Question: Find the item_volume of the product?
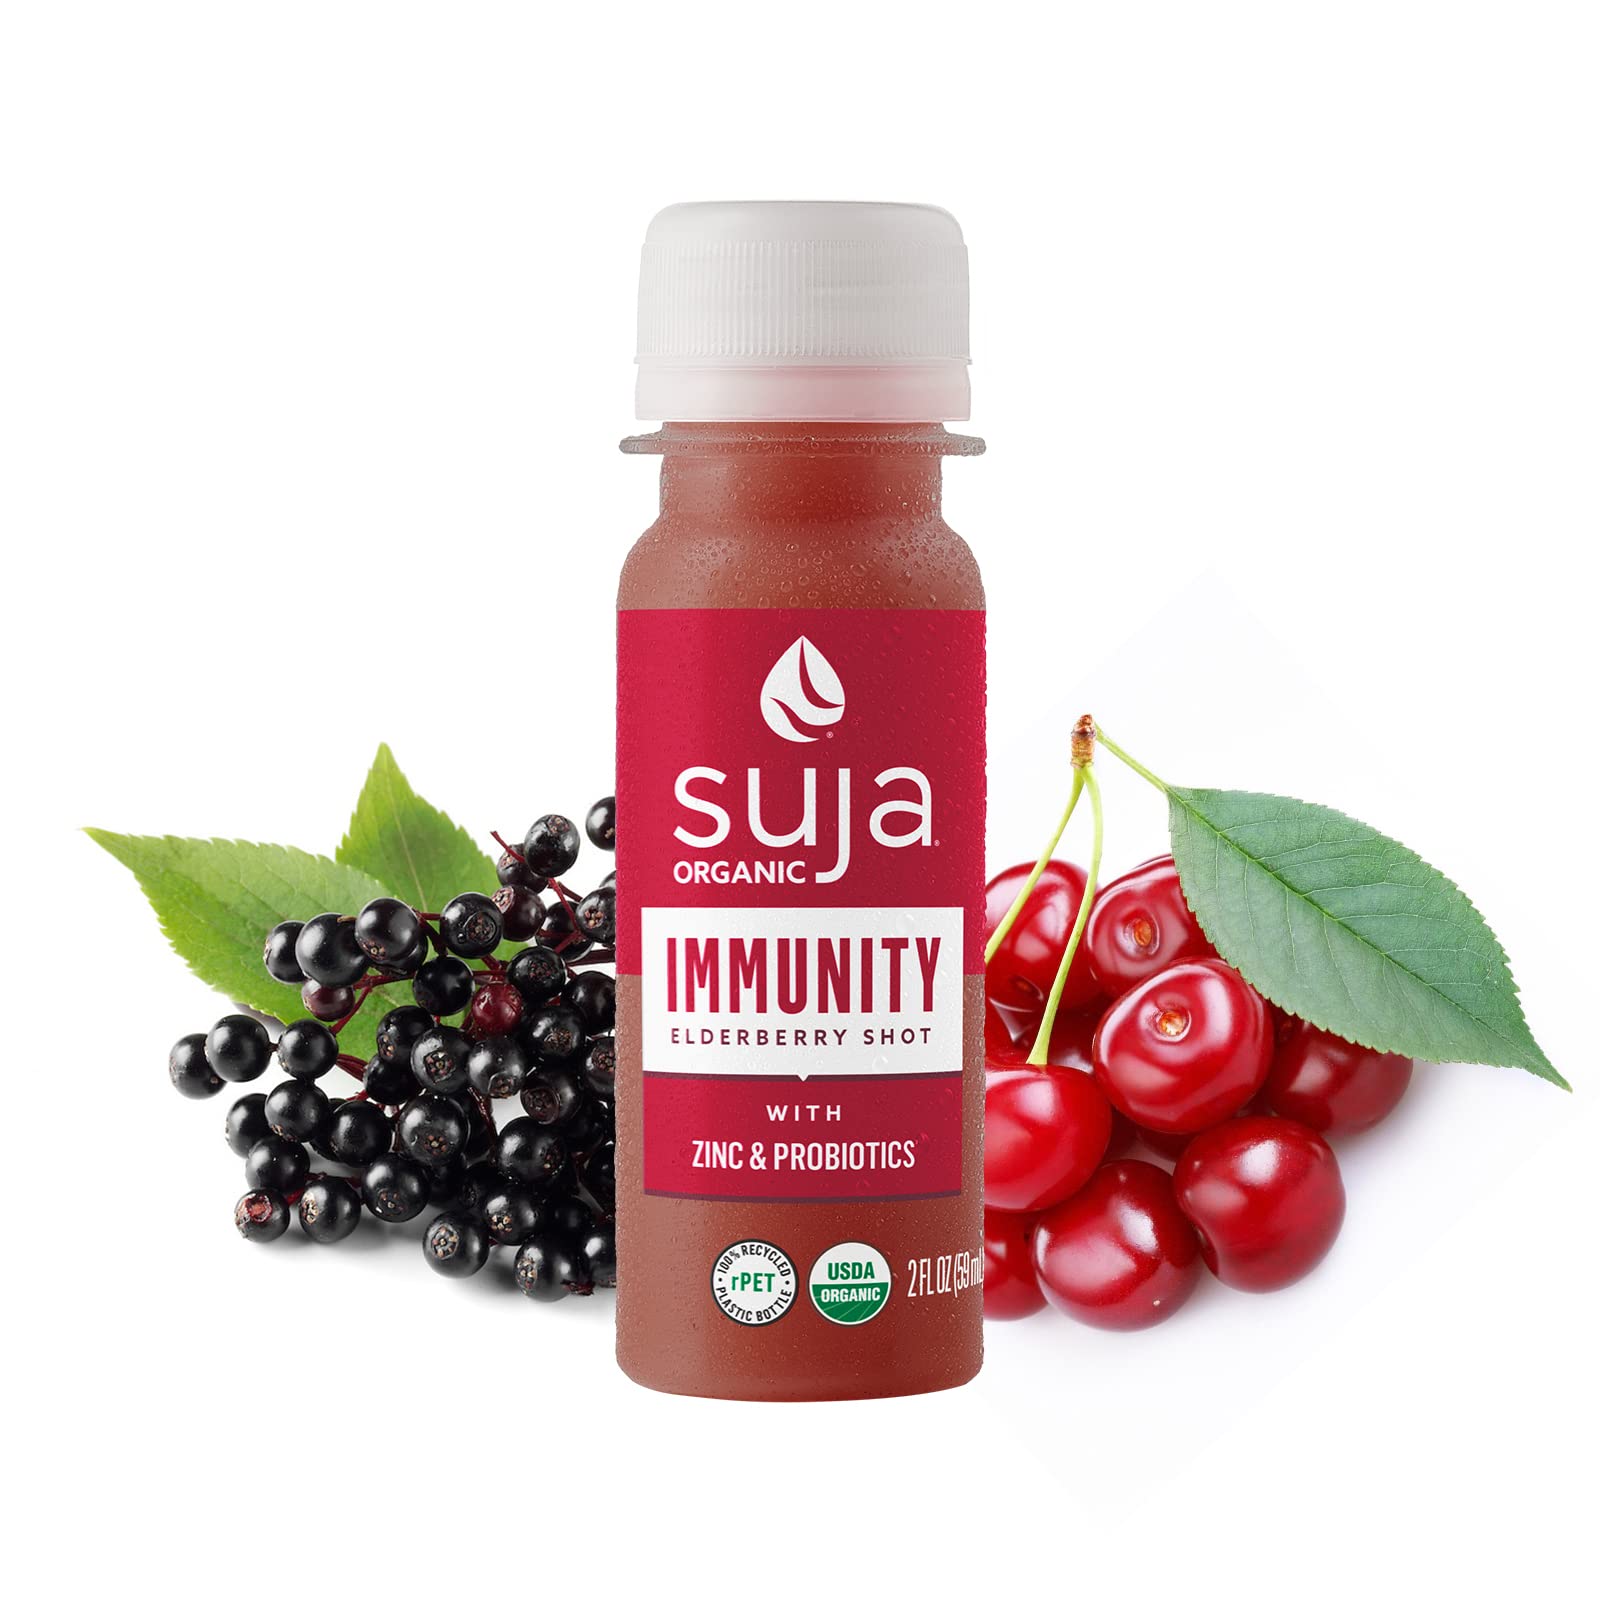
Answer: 2.0 fluid ounce